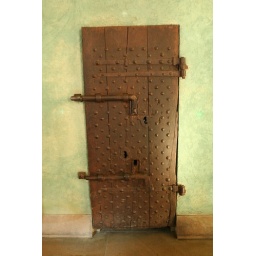
milan castle door (much like the one in my apartment